Chalet Girl

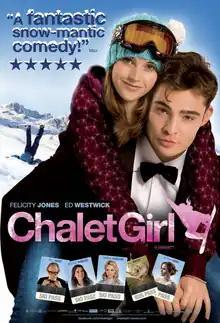
Theatrical release poster

Chalet Girl is a 2011 romantic comedy sports film directed by Phil Traill. The film stars Felicity Jones and Ed Westwick in the lead roles and also features Ken Duken, Tamsin Egerton, Sophia Bush, Bill Bailey, Brooke Shields, and Bill Nighy. Written by Tom Williams, the film was produced by Pippa Cross, Harriet Rees, Dietmar Guentsche, and Wolfgang Behr. "Chalet Girl" was filmed on location in Sankt Anton am Arlberg, Austria, and in Garmisch-Partenkirchen, Germany. While critical reaction to the film was mixed, Jones' performance was praised. The film grossed US$5.5 million worldwide against an £8million (US$million) budget.